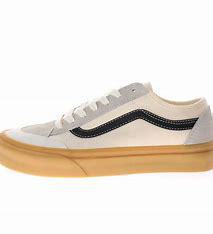
Brand: Vans
Model: Style 36 Decon Sf